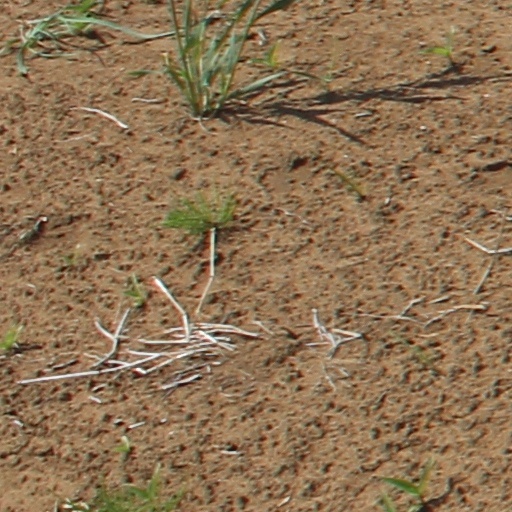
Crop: wheat